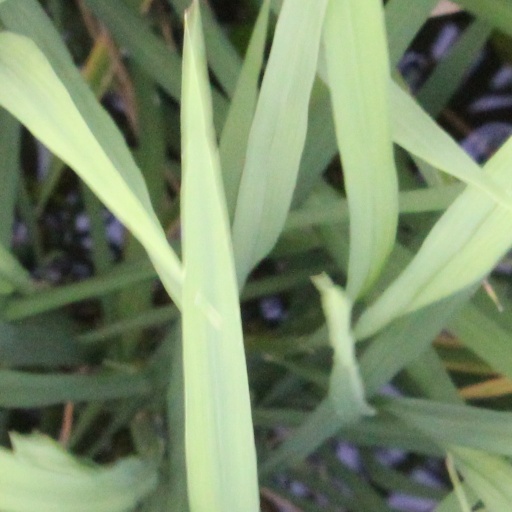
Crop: rice